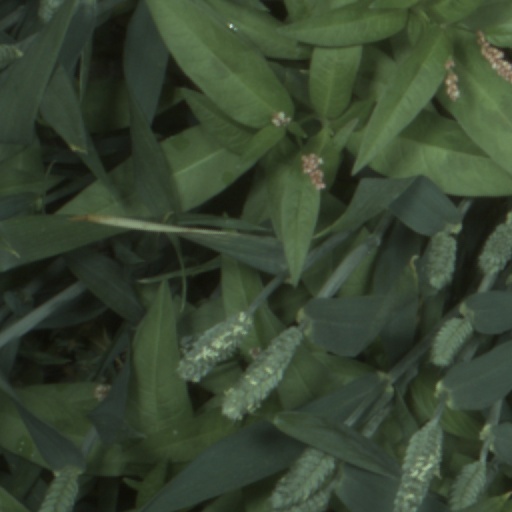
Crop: wheat